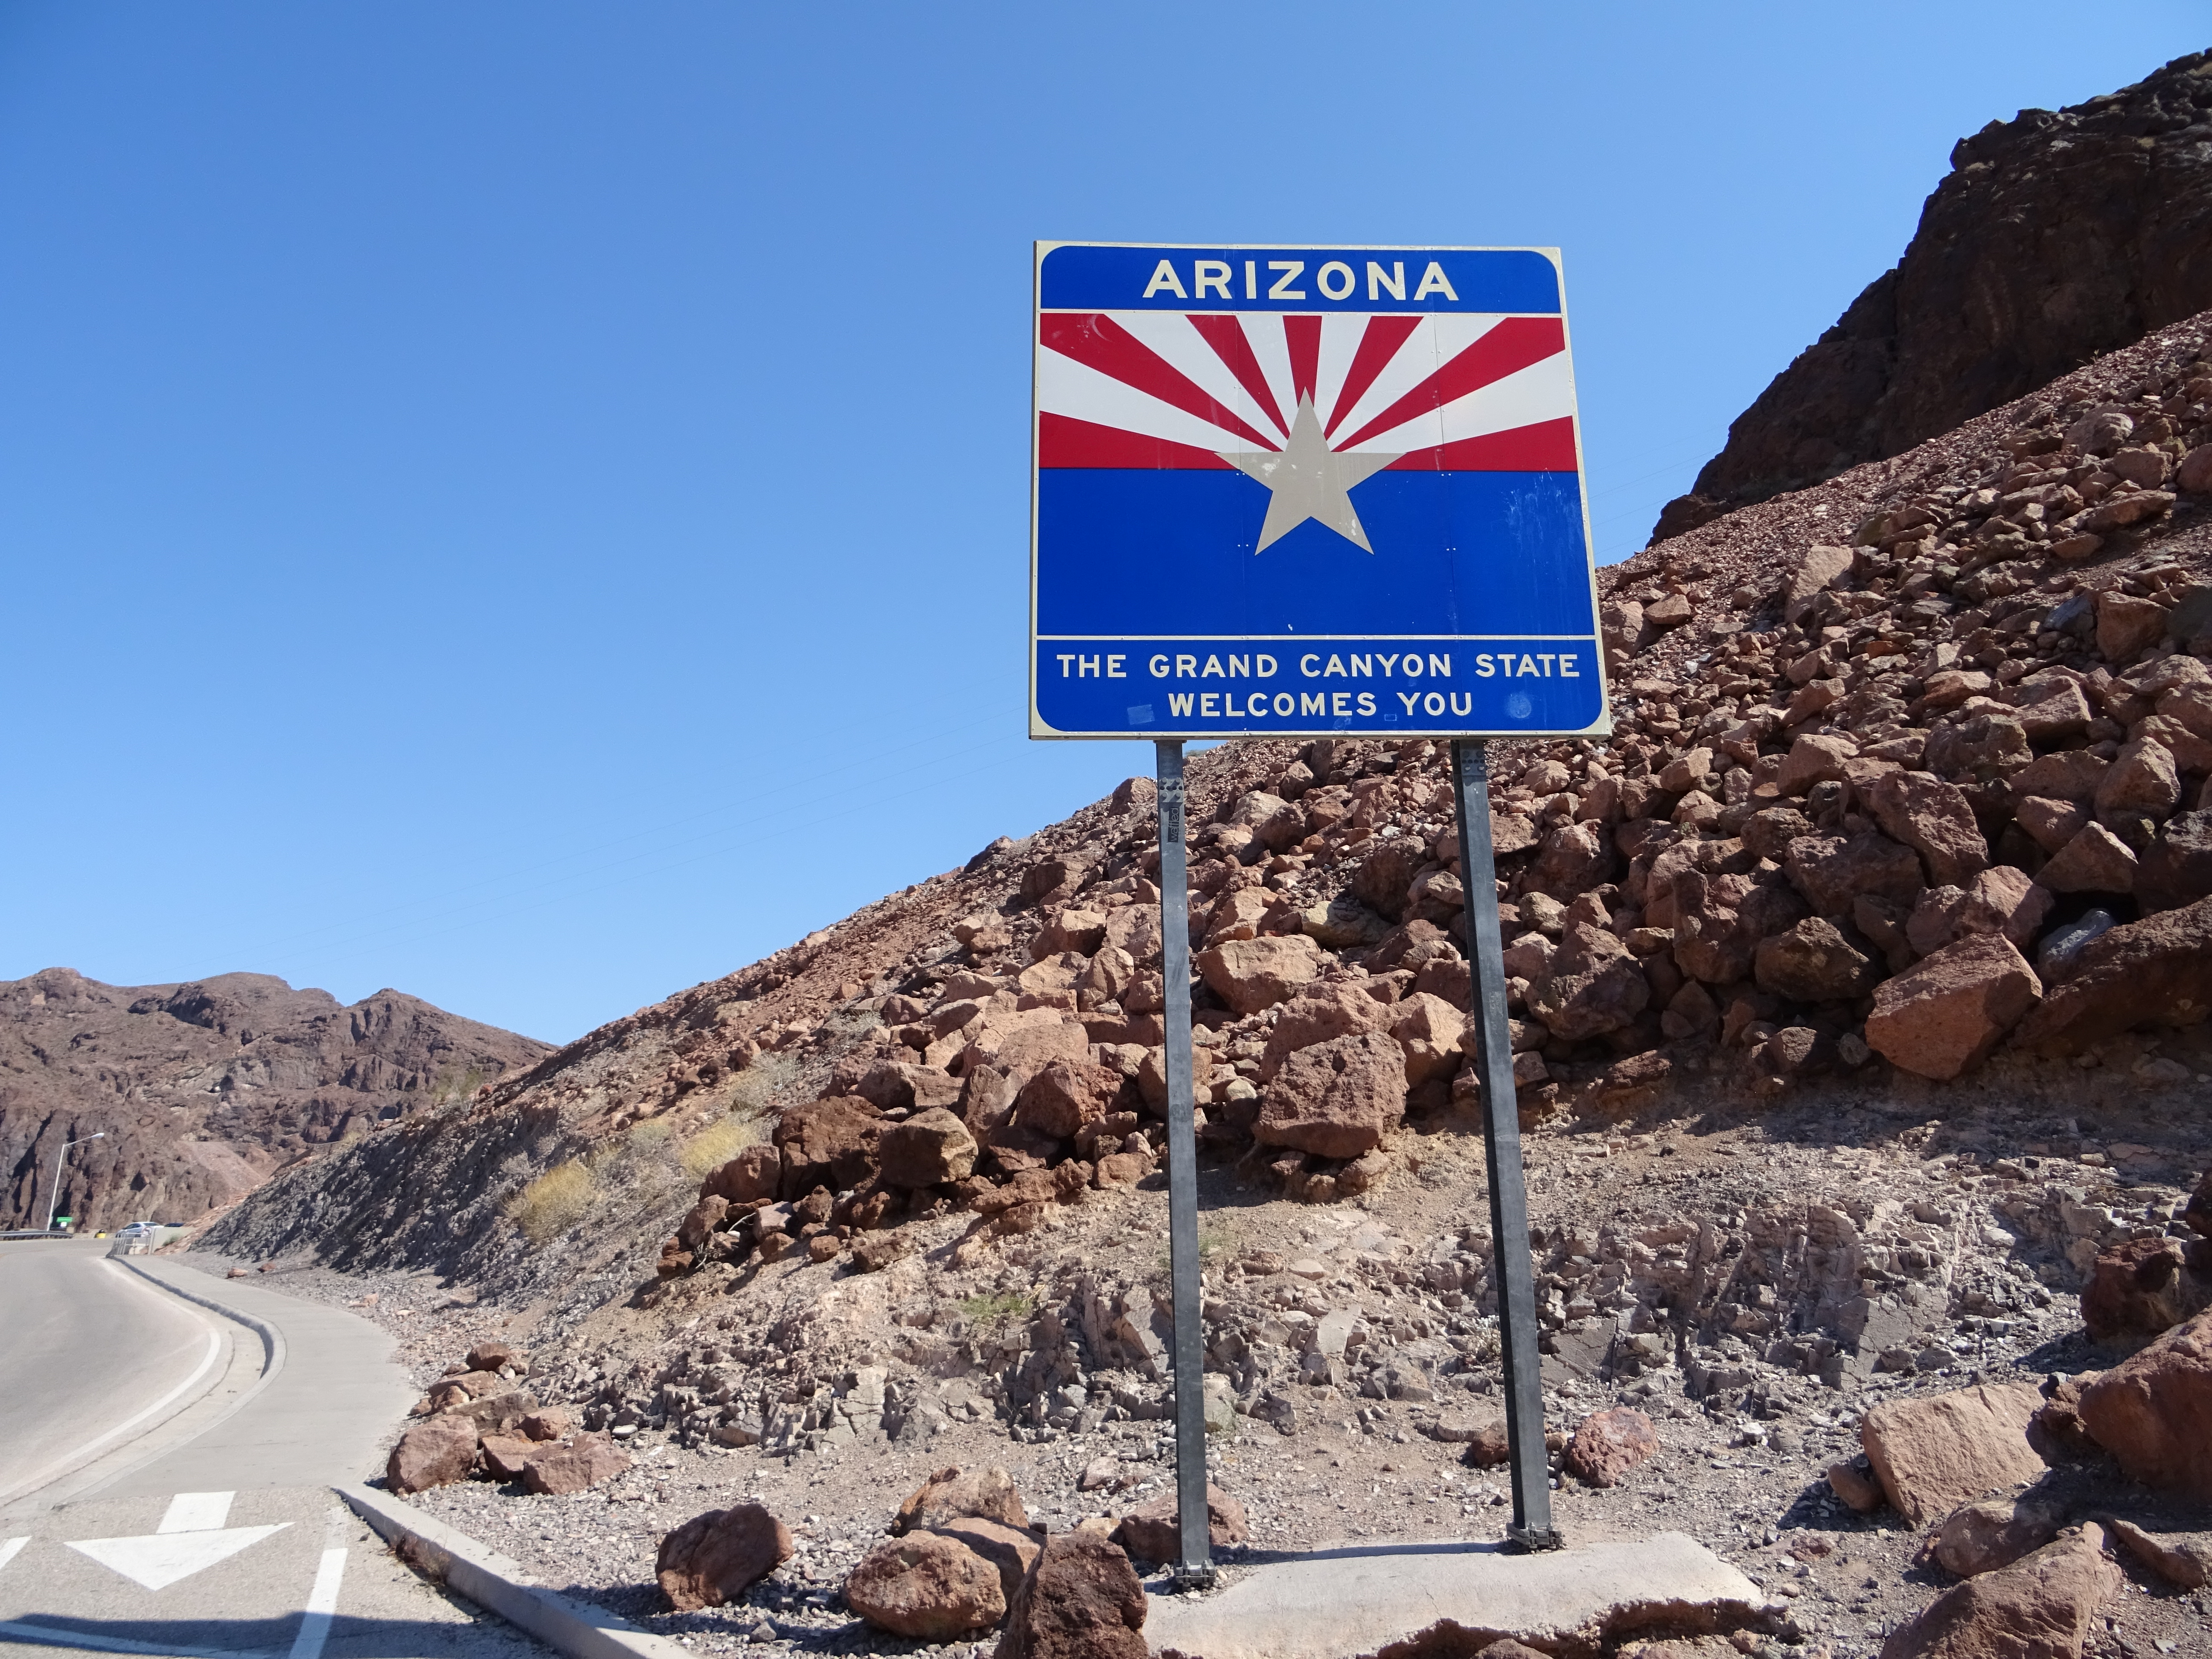
traffic sign, arizona, mountainous landforms, wadi, flag, sign, mountain, rock, road, geology, landscape, signage, valley, geological phenomenon, formation, infrastructure, mountain range, tourism, vacation, national park, highway, plant, fault, mountain pass, logo, road trip, badlands, vehicle, state park